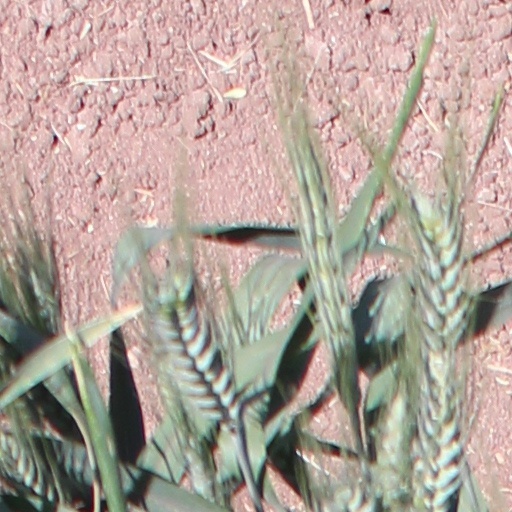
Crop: wheat